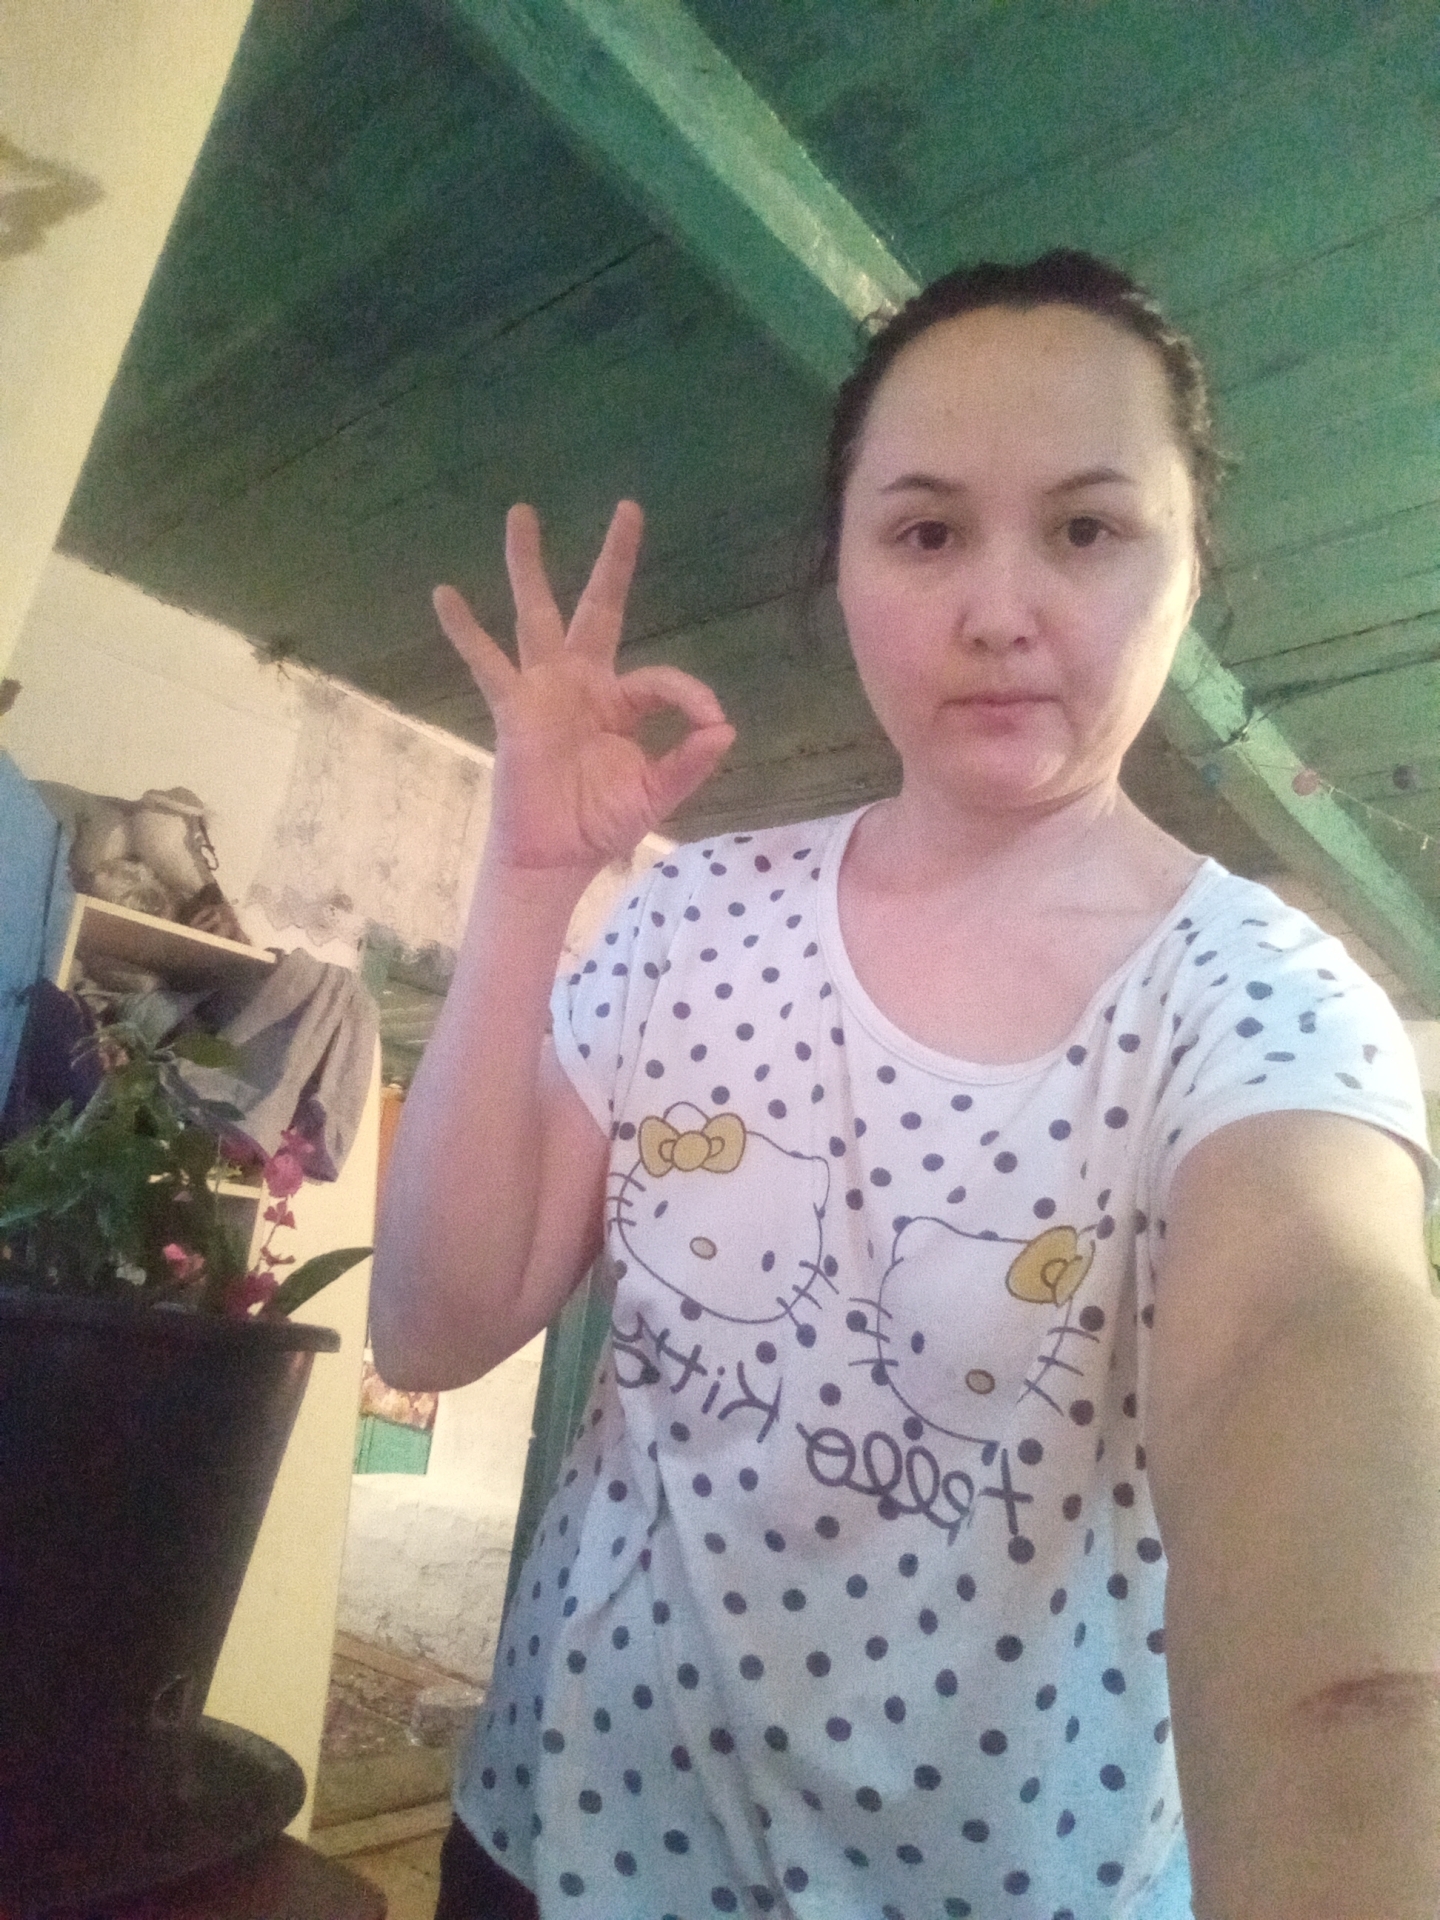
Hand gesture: ok